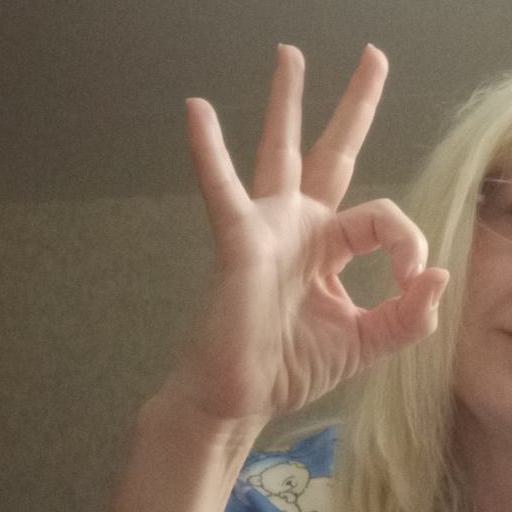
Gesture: ok